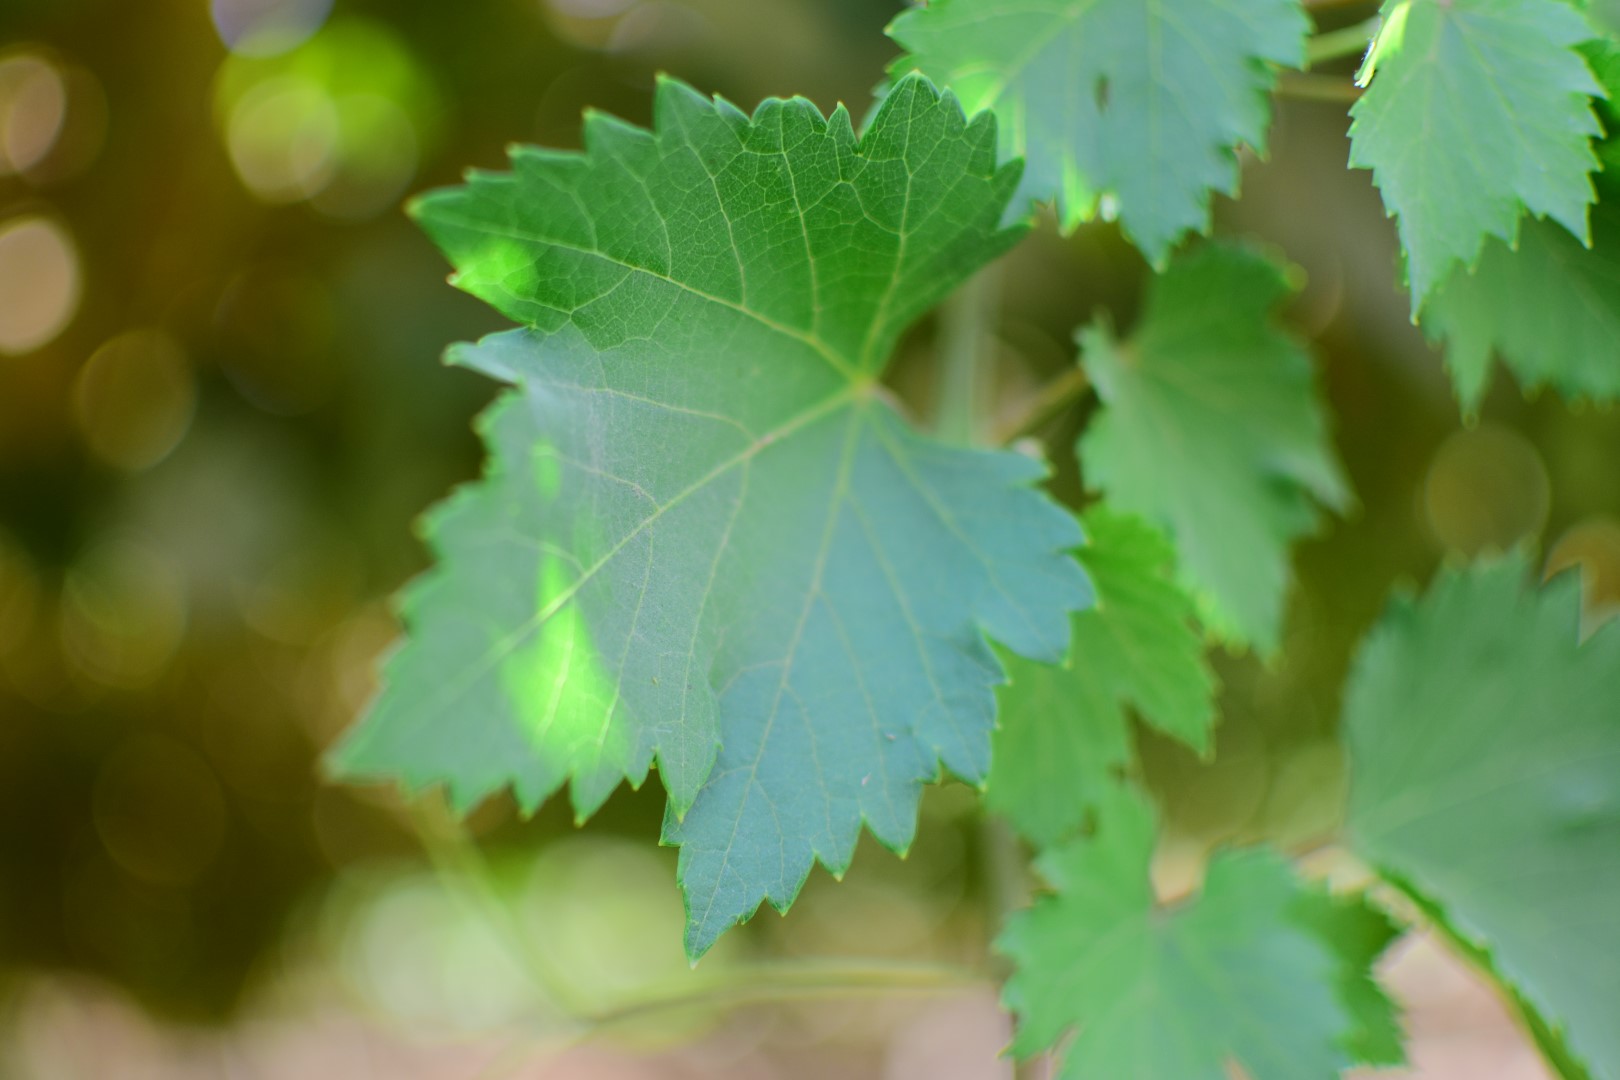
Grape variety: Halawani